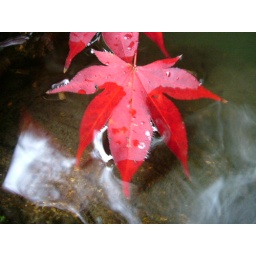
red leaf in the water